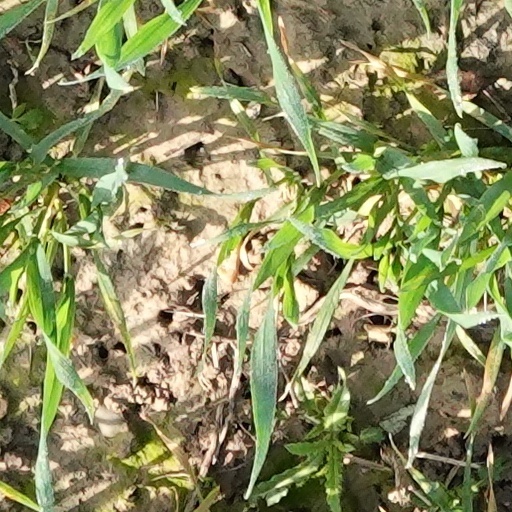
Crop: wheat